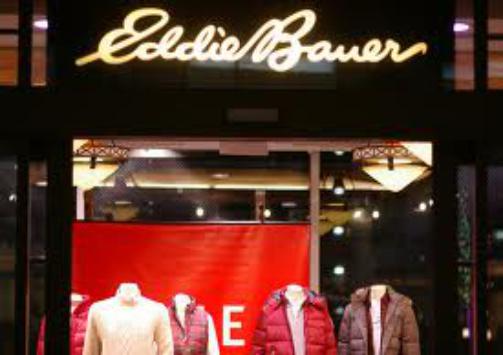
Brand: Eddie Bauer
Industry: Clothes